Happiness Is (film)

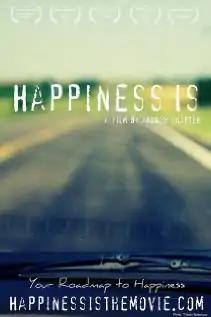

Happiness Is is a 2009 documentary film that the examines the different interpretations of the "pursuit of happiness" in America. The film features interviews with notable personalities such as the Dalai Lama, Willie Nelson and John Mellencamp as well as happiness authors Daniel Gilbert, Gretchen Rubin and Darrin McMahon. It's the second film from director and writer Andrew Shapter.